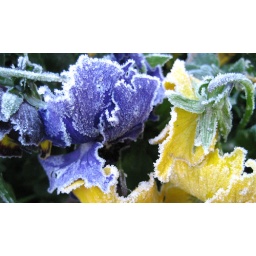
Morning of a really late frost that cause the loss of the stone fruit crop in the Goulburn Valley.